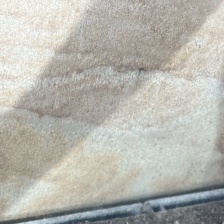
Label: no_lanternfly